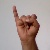
The image shows a hand gesture representing the letter 'I' in Indian Sign Language.